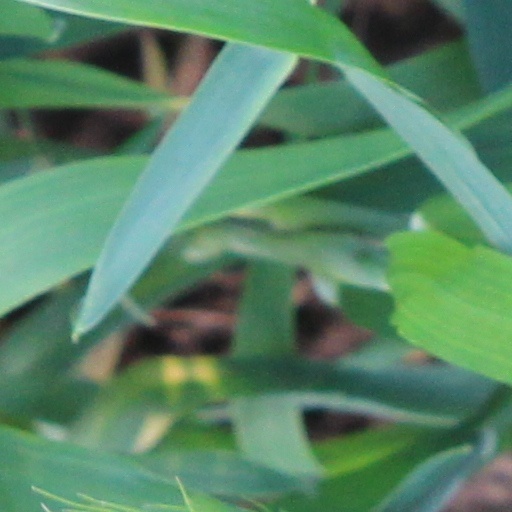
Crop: wheat